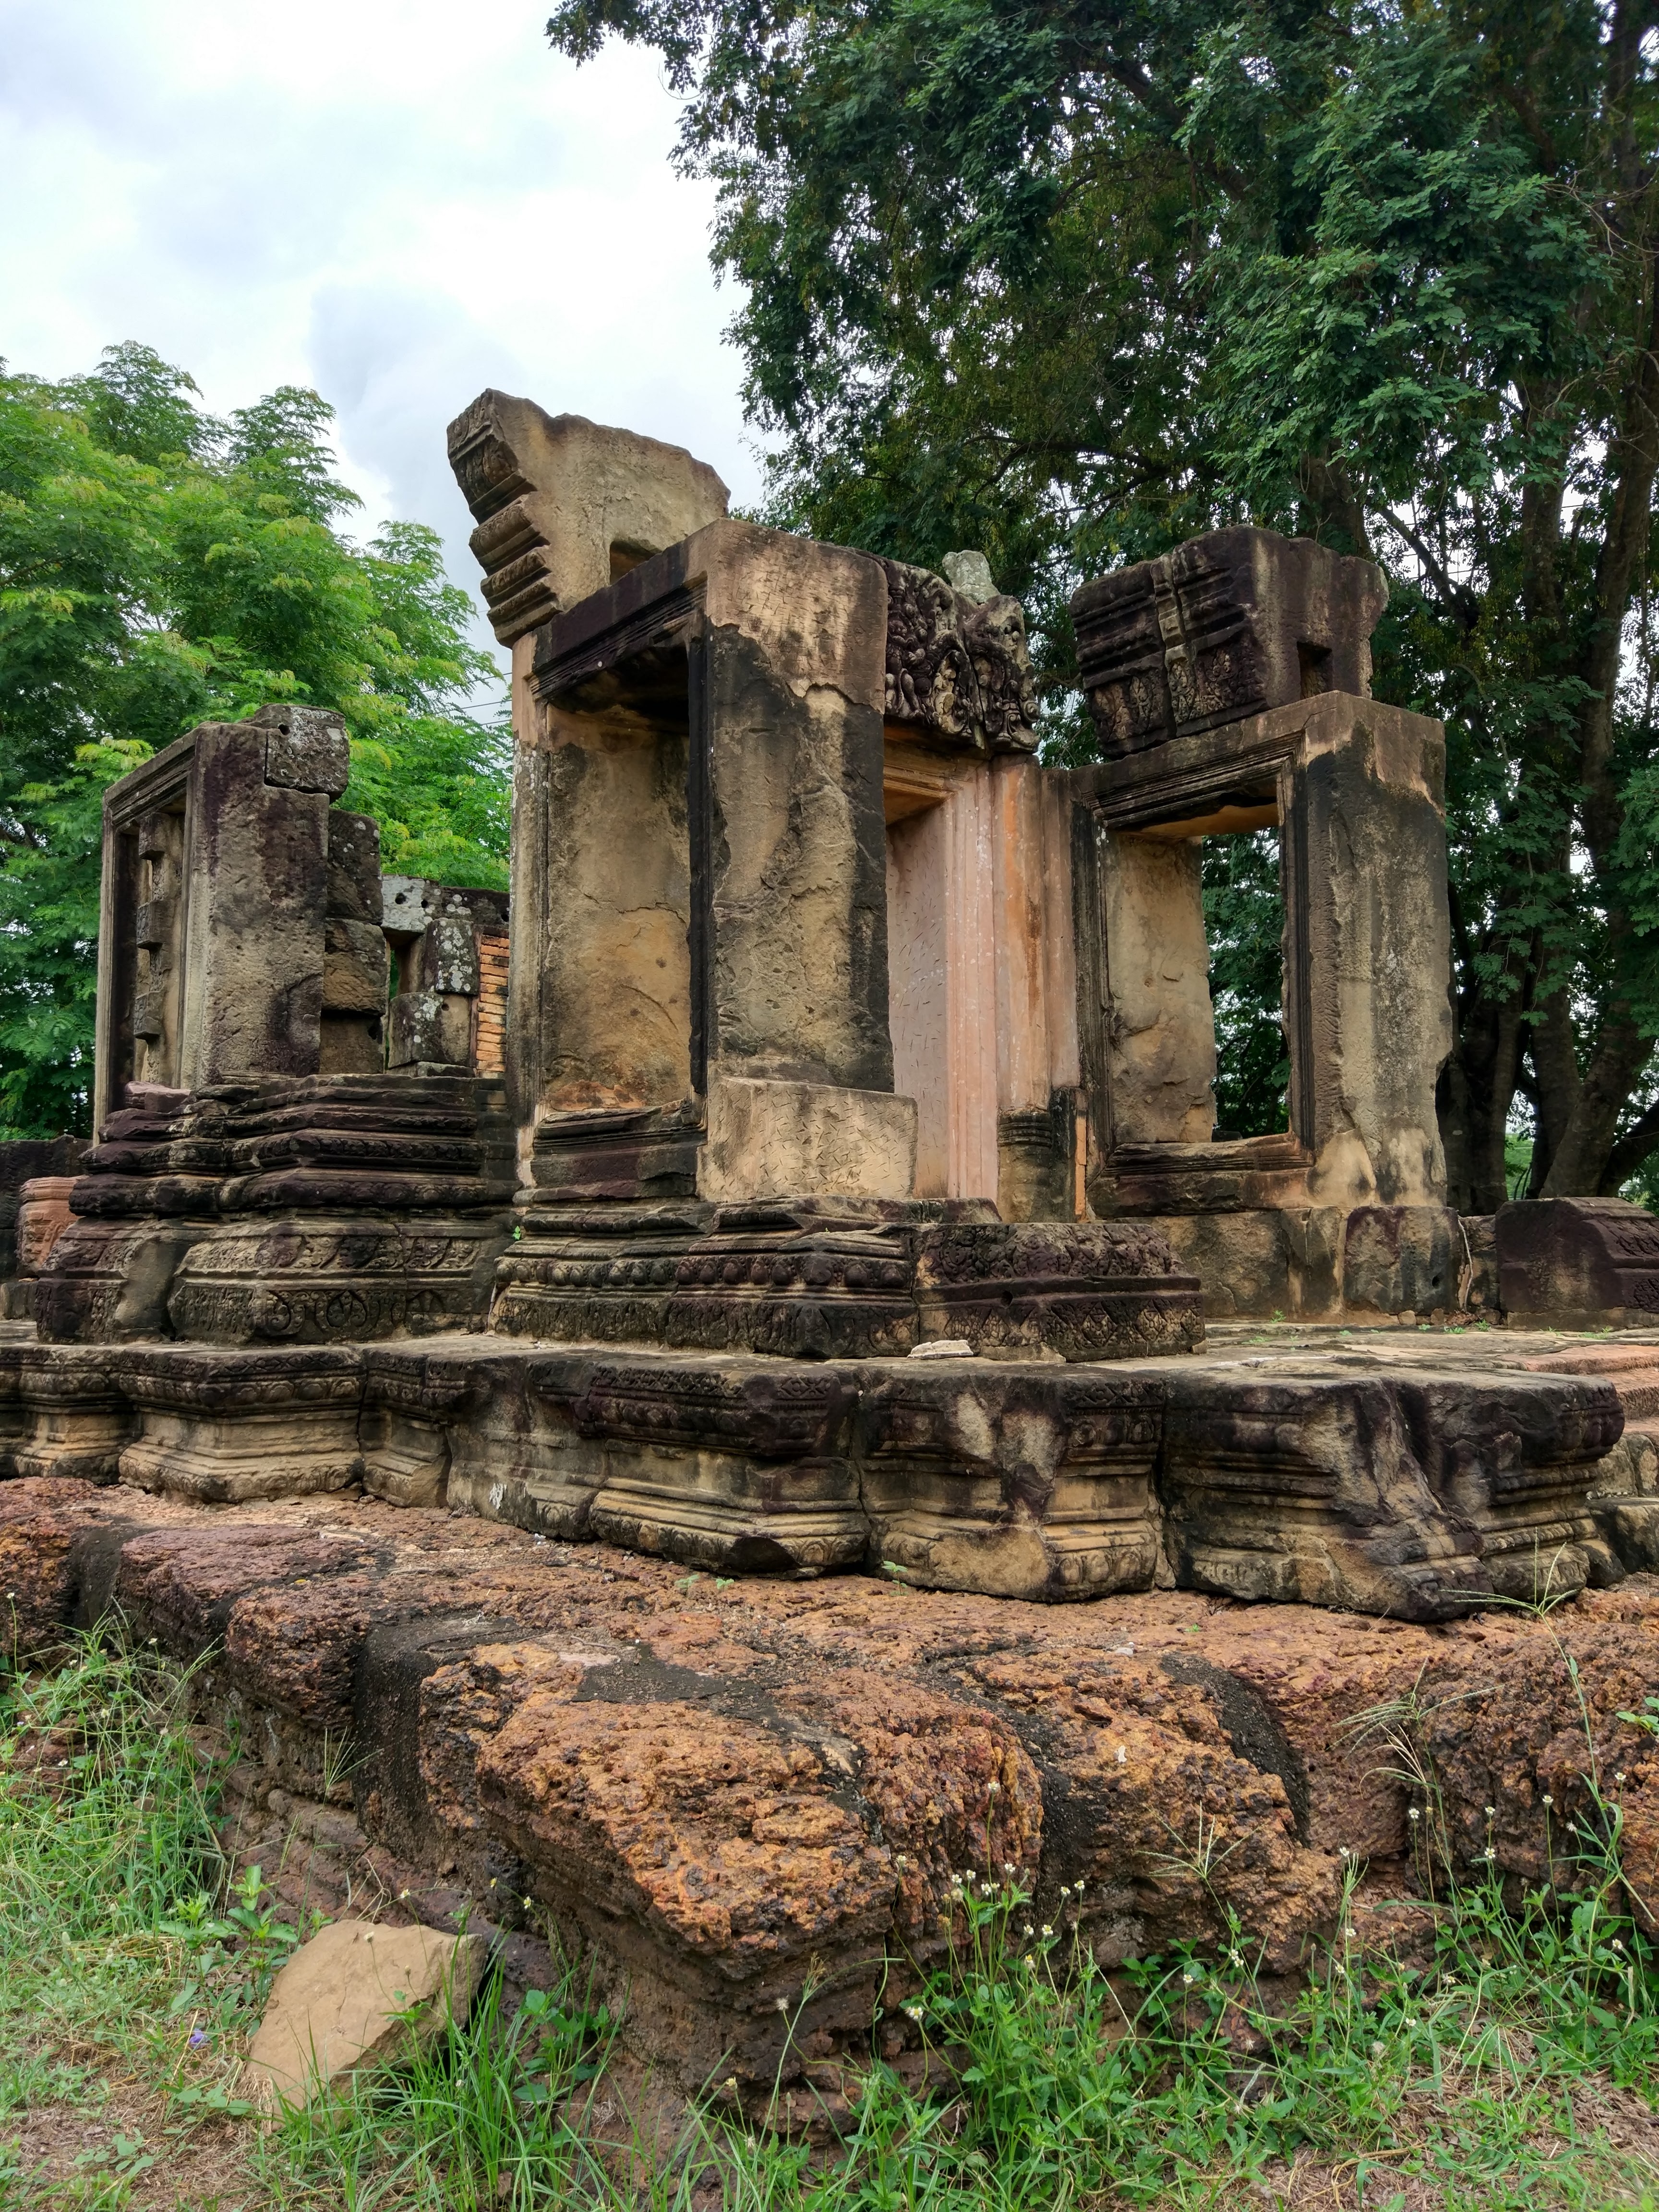
nature, rock, building, castle, temple, ruins, archaeological site, stone castle, ancient history